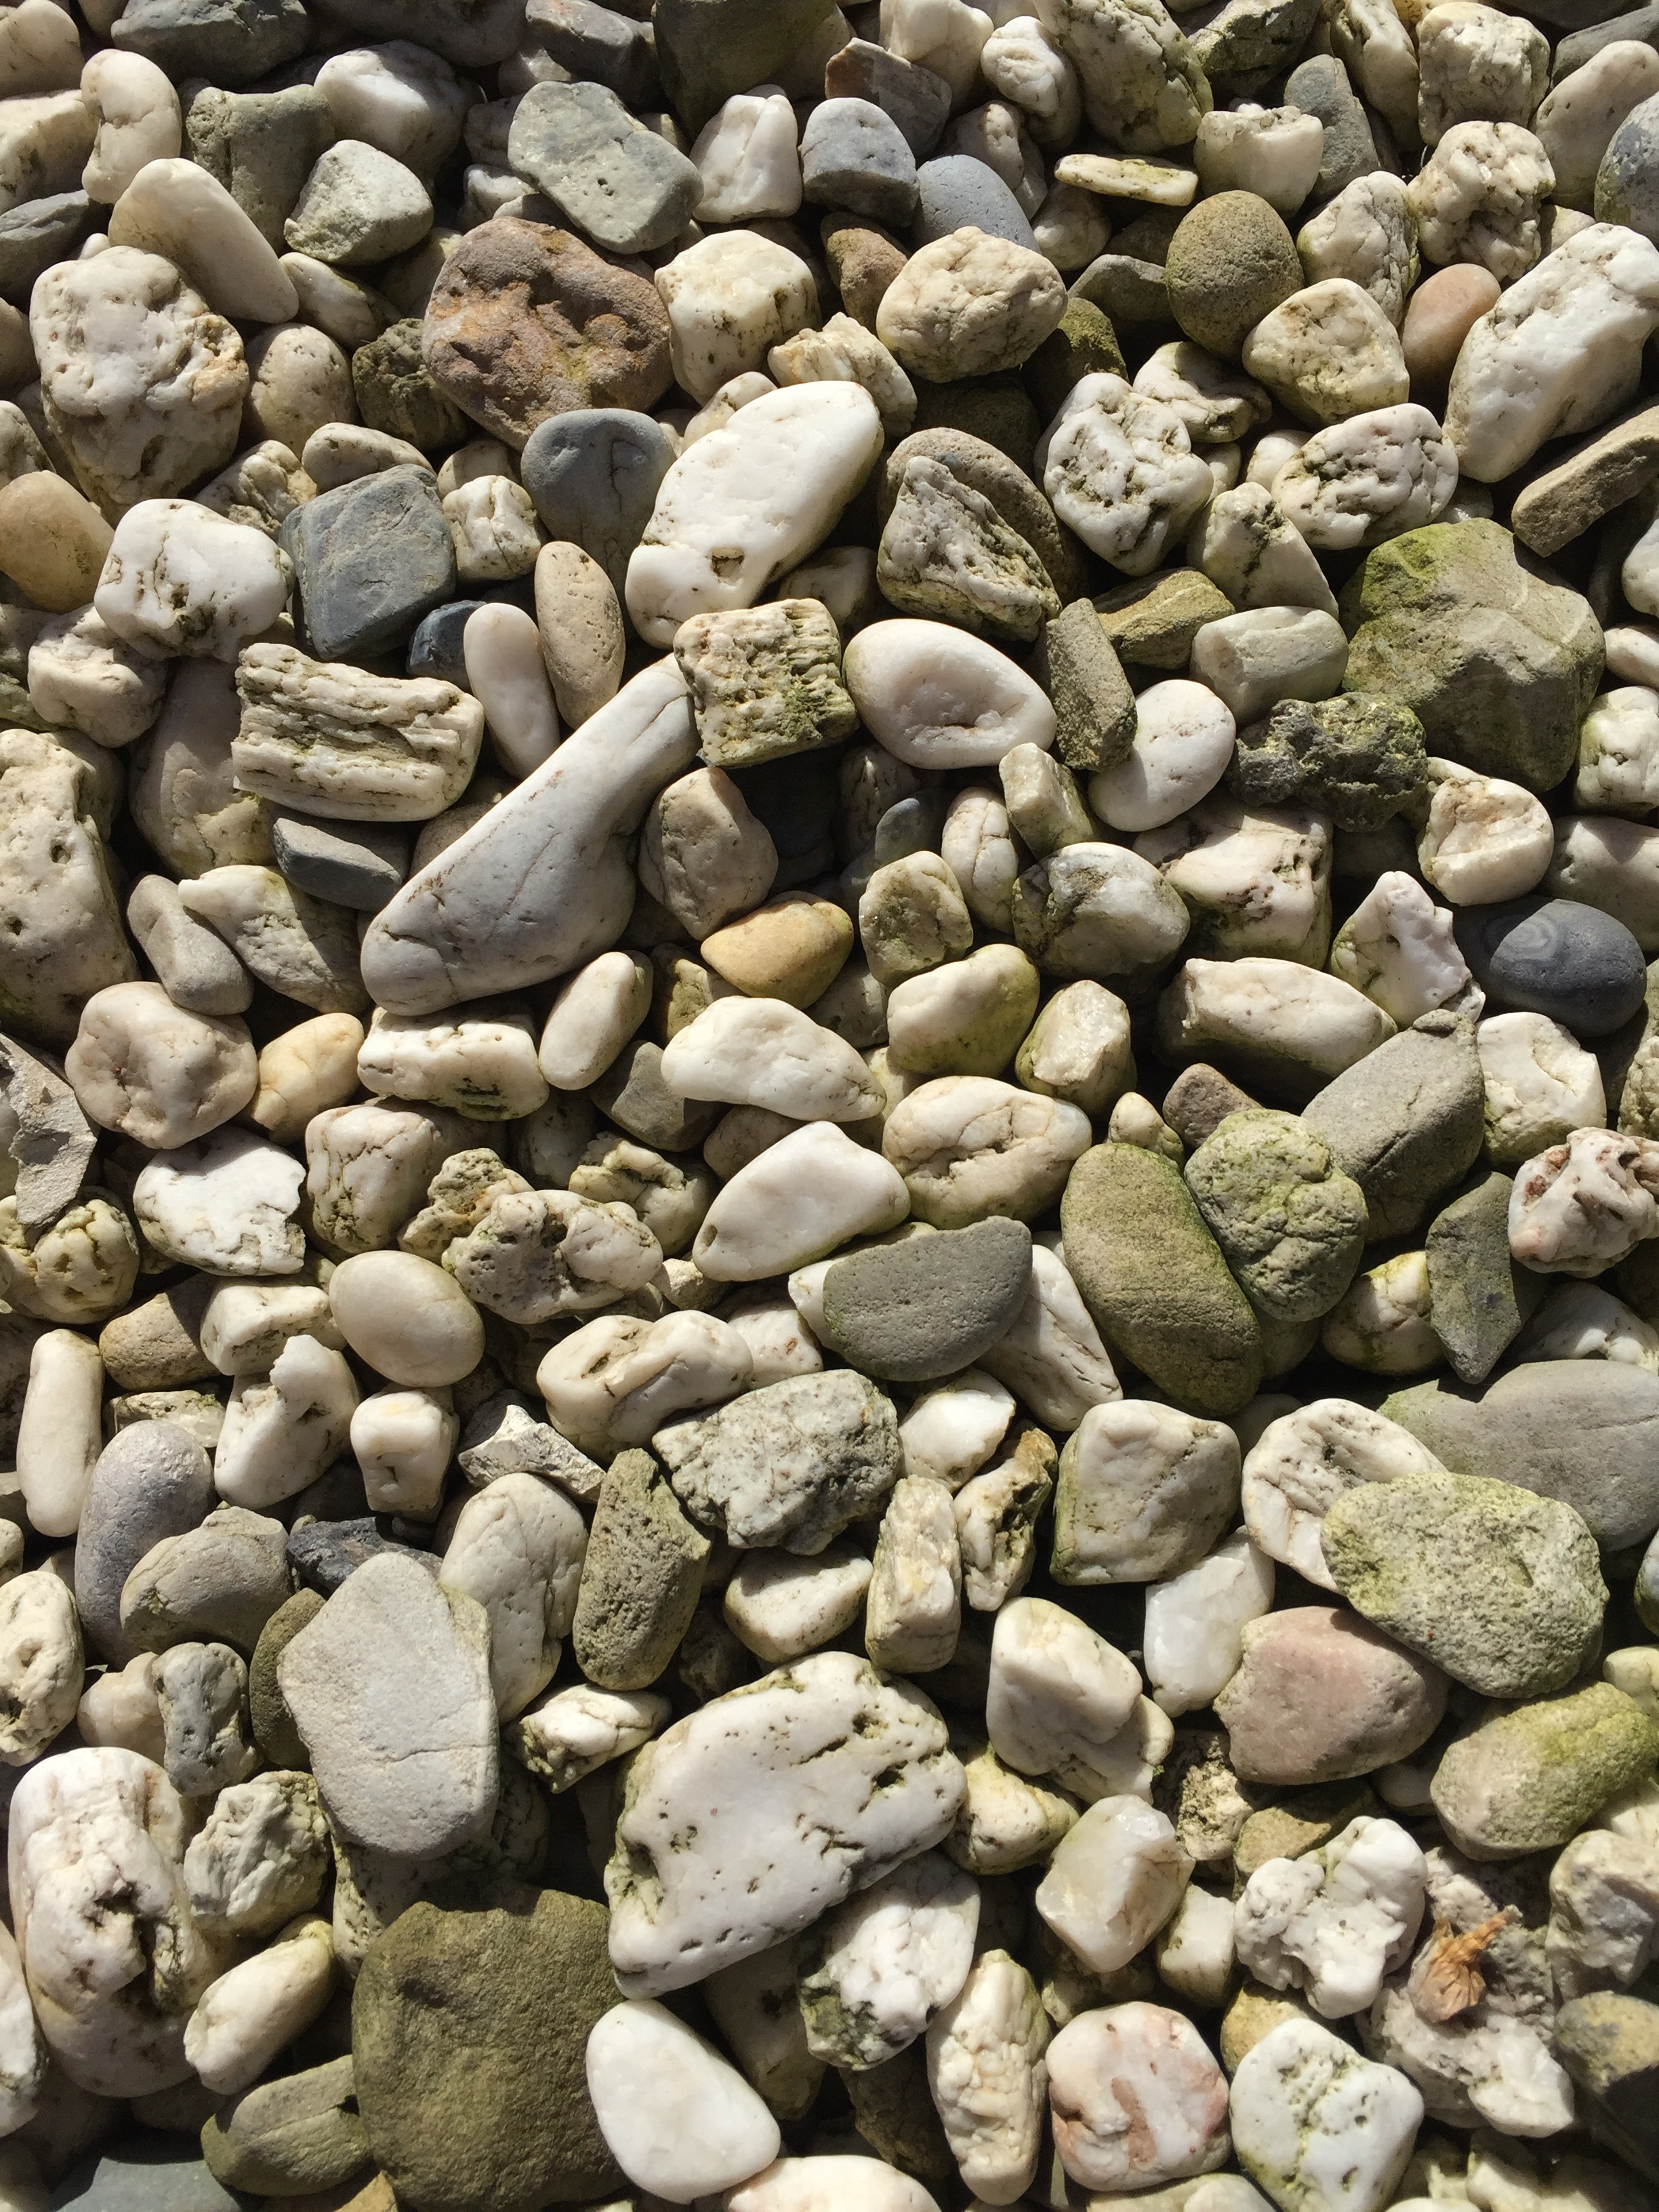
rock, pebble, soil, stone wall, material, stones, rubble, background, gravel, pebbles, boulder